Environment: real
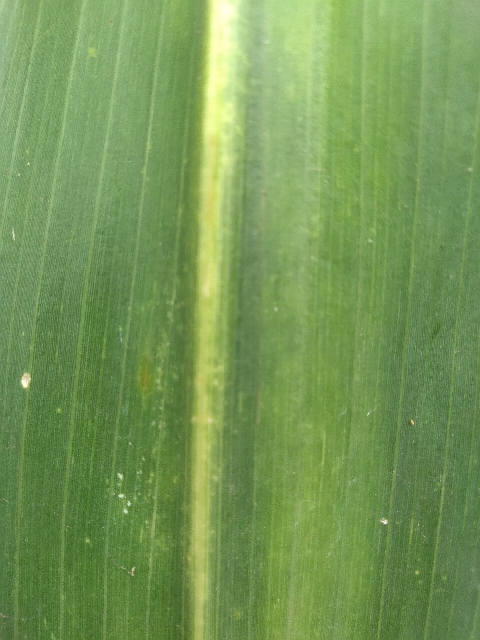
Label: lethal_necrosis